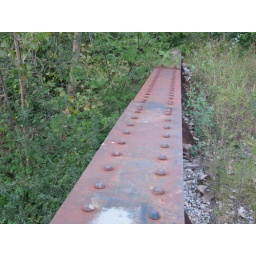
On top of the old abandoned railroad bridge over the Interurban Trail. Springfield, Illinois. October 03, 2008